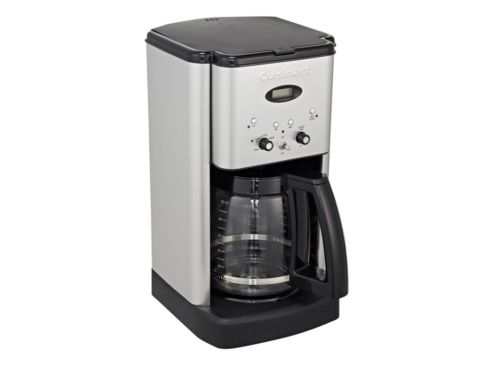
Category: coffee maker